Jesse Joensuu

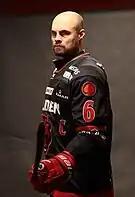
Jesse Joensuu with the Porin Ässät in 2023

For the 2015–2016 season, Joensuu signed a two-year contract with the KHL team Jokerit. In November 2016, Joensuu signed a three-year contract extension with the club that lasted until spring 2020. In April 2020, Joensuu signed a two-year contract extension with the team.